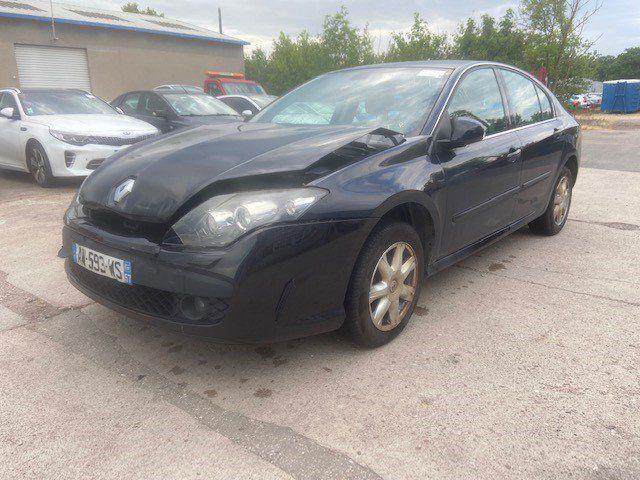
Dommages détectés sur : plaque d'immatriculation avant, pare-choc avant, feu avant gauche, capot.
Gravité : majeur